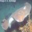
Label: ray